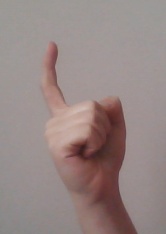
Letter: ra